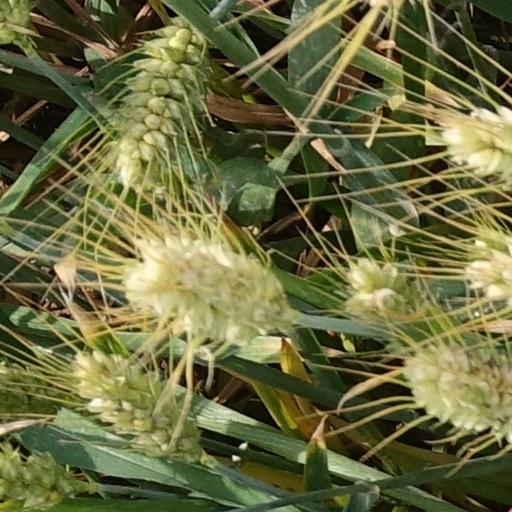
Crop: wheat